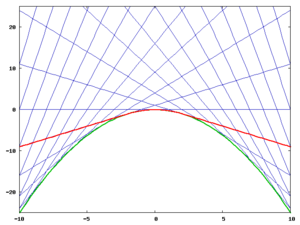
En géométrie différentielle, une famille de courbes planes possède fréquemment une courbe enveloppe. Celle-ci admet deux définitions géométriques traditionnelles, presque équivalentes :